Arabs

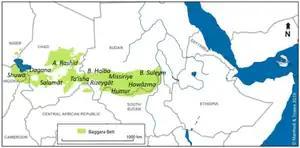
Map of the Baggara belt

The modern period in Arab history refers to the time period from the late 19th century to the present day. During this time, the Arab world experienced significant political, economic, and social changes. One of the most significant events of the modern period was the collapse of the Ottoman Empire, the end of Ottoman rule led to the emergence of new nation-states in the Arab world.